Teem Plaza

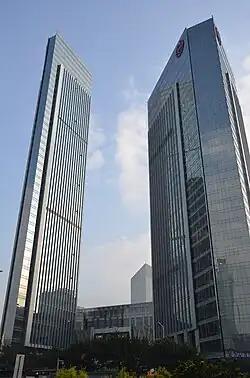

The Teem Plaza is a twin tower complex in Tianhe District, Guangzhou, China that consists of 45-storey, Teem Tower, a 38-storey Sheraton Hotels and Resorts-branded hotels, and a shopping mall. Construction of Teem Plaza was completed in 2008.